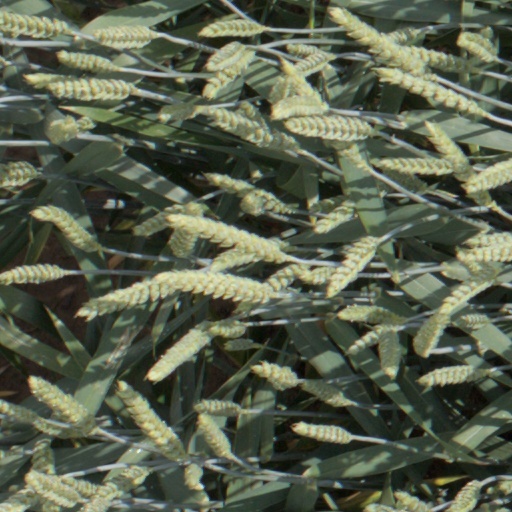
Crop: wheat